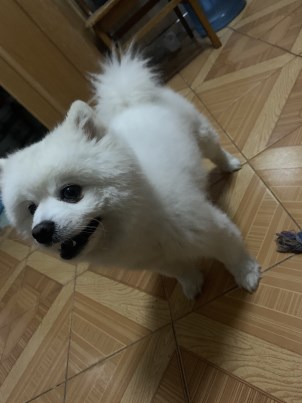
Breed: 253-n000107-Japanese_Spitzes